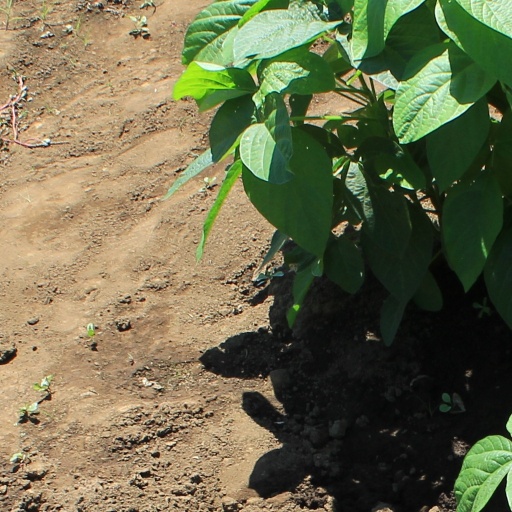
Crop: soybean